The Unknown Quantity (film)

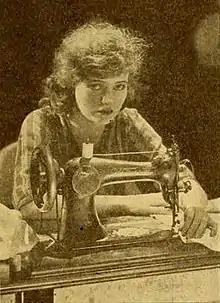
Still from the American drama film The Unknown Quantity (1919) with Corinne Griffith with a sewing machine

The Unknown Quantity is a lost 1919 American silent directed by Thomas R. Mills produced and distributed by the Vitagraph Company of America. It is based on the 1910 short story of the same name by O. Henry.